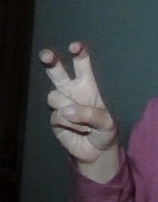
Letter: toot